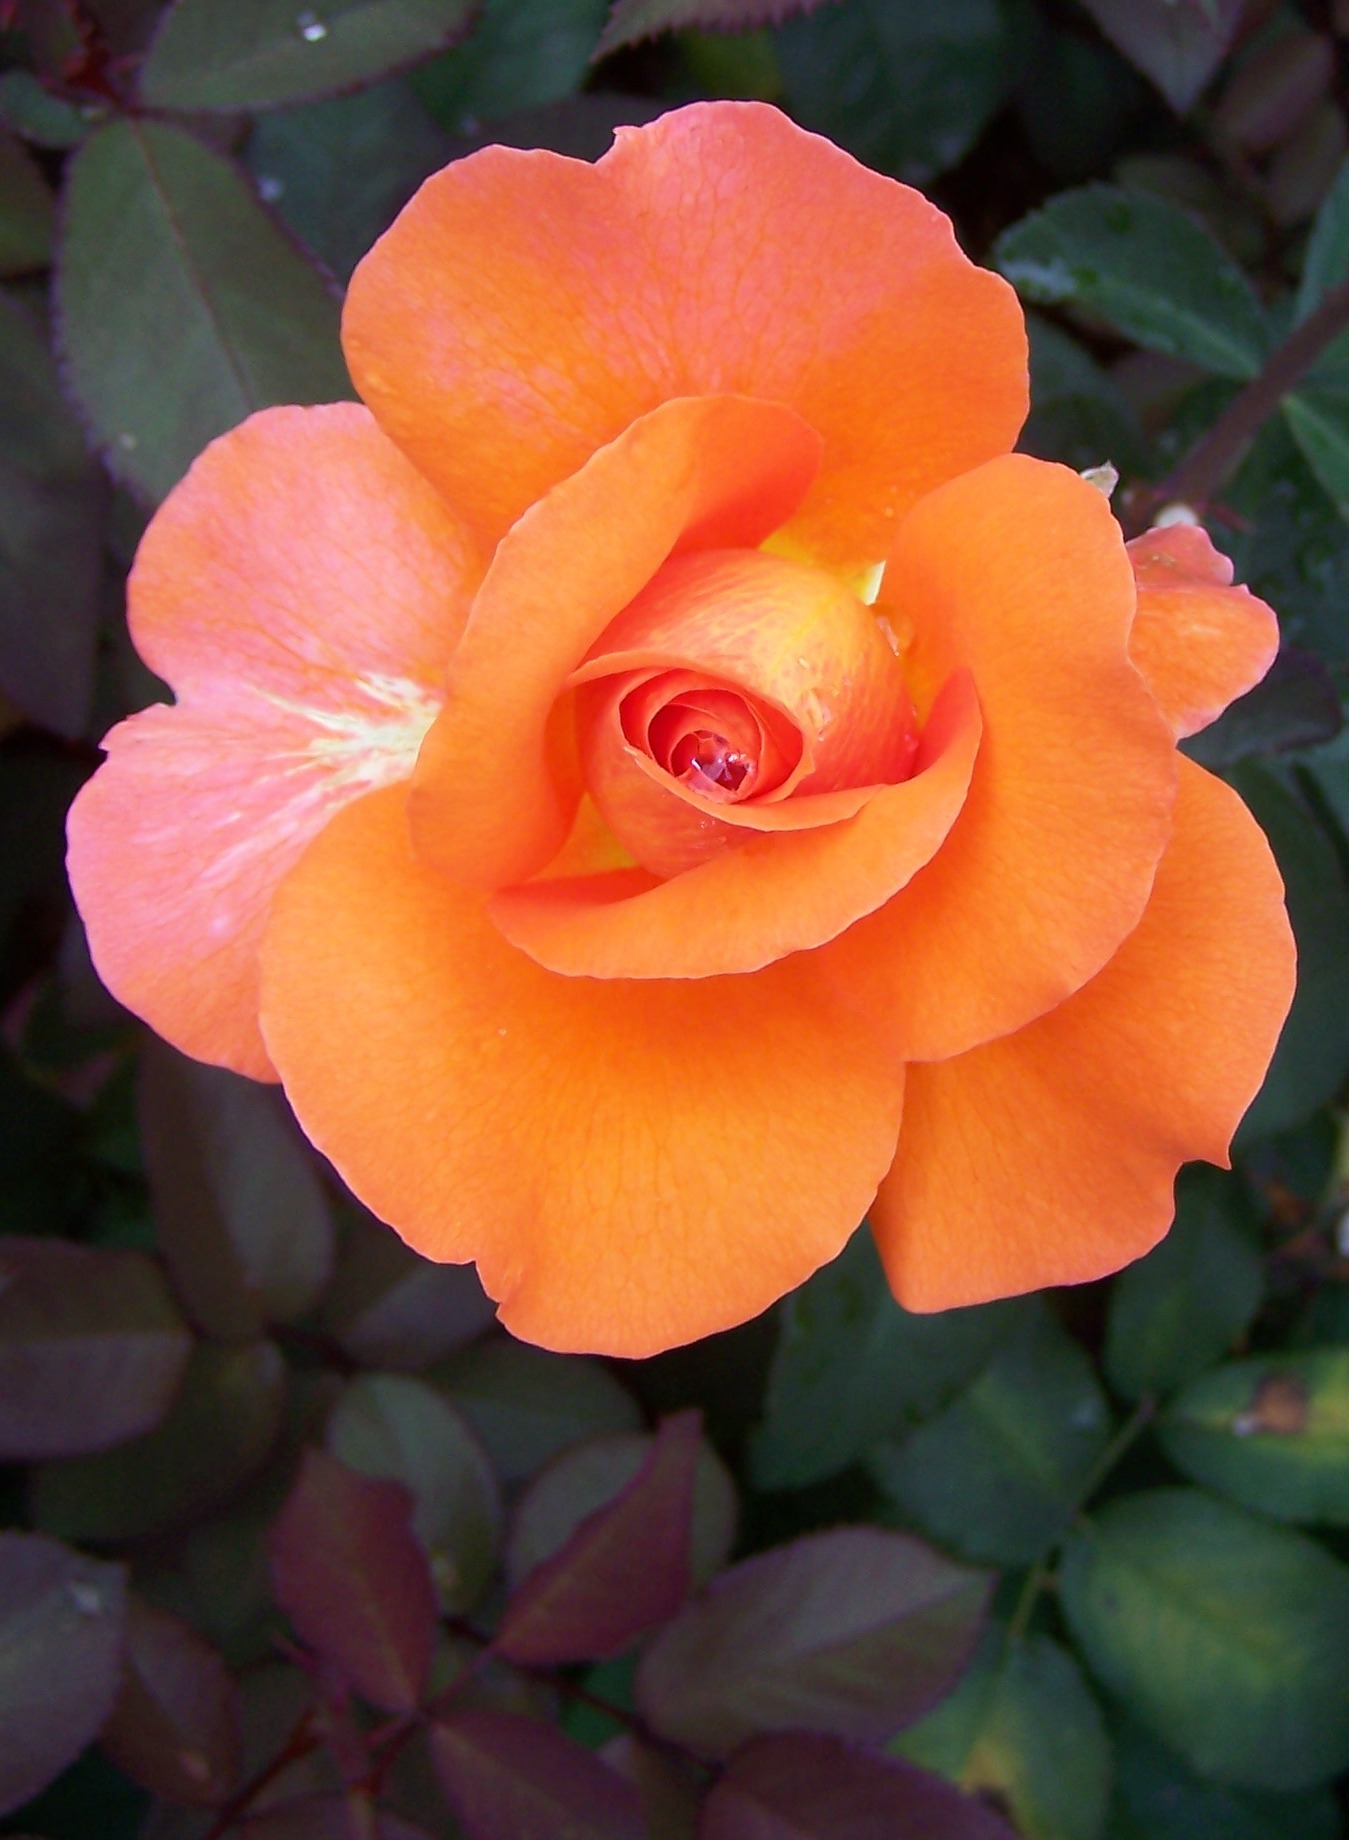
blossom, plant, flower, petal, bloom, rose, yellow, flora, shrub, floribunda, macro photography, flowering plant, garden roses, rose family, land plant